Teryl Rothery

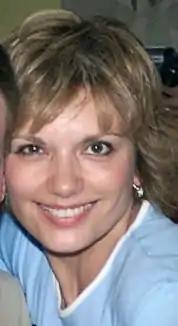
Rothery in Afghanistan (2001)

Teryl Rothery is a Canadian actress of stage, television, and film. She is best known for portraying Dr. Janet Fraiser in the TV series "Stargate SG-1". She co-starred as Grace Sherman in "Cedar Cove", and has had major roles as Muriel in "Virgin River", Jean Loring in "Arrow" and Celia Hudson in "Nancy Drew". She has been involved in a number of television movies.